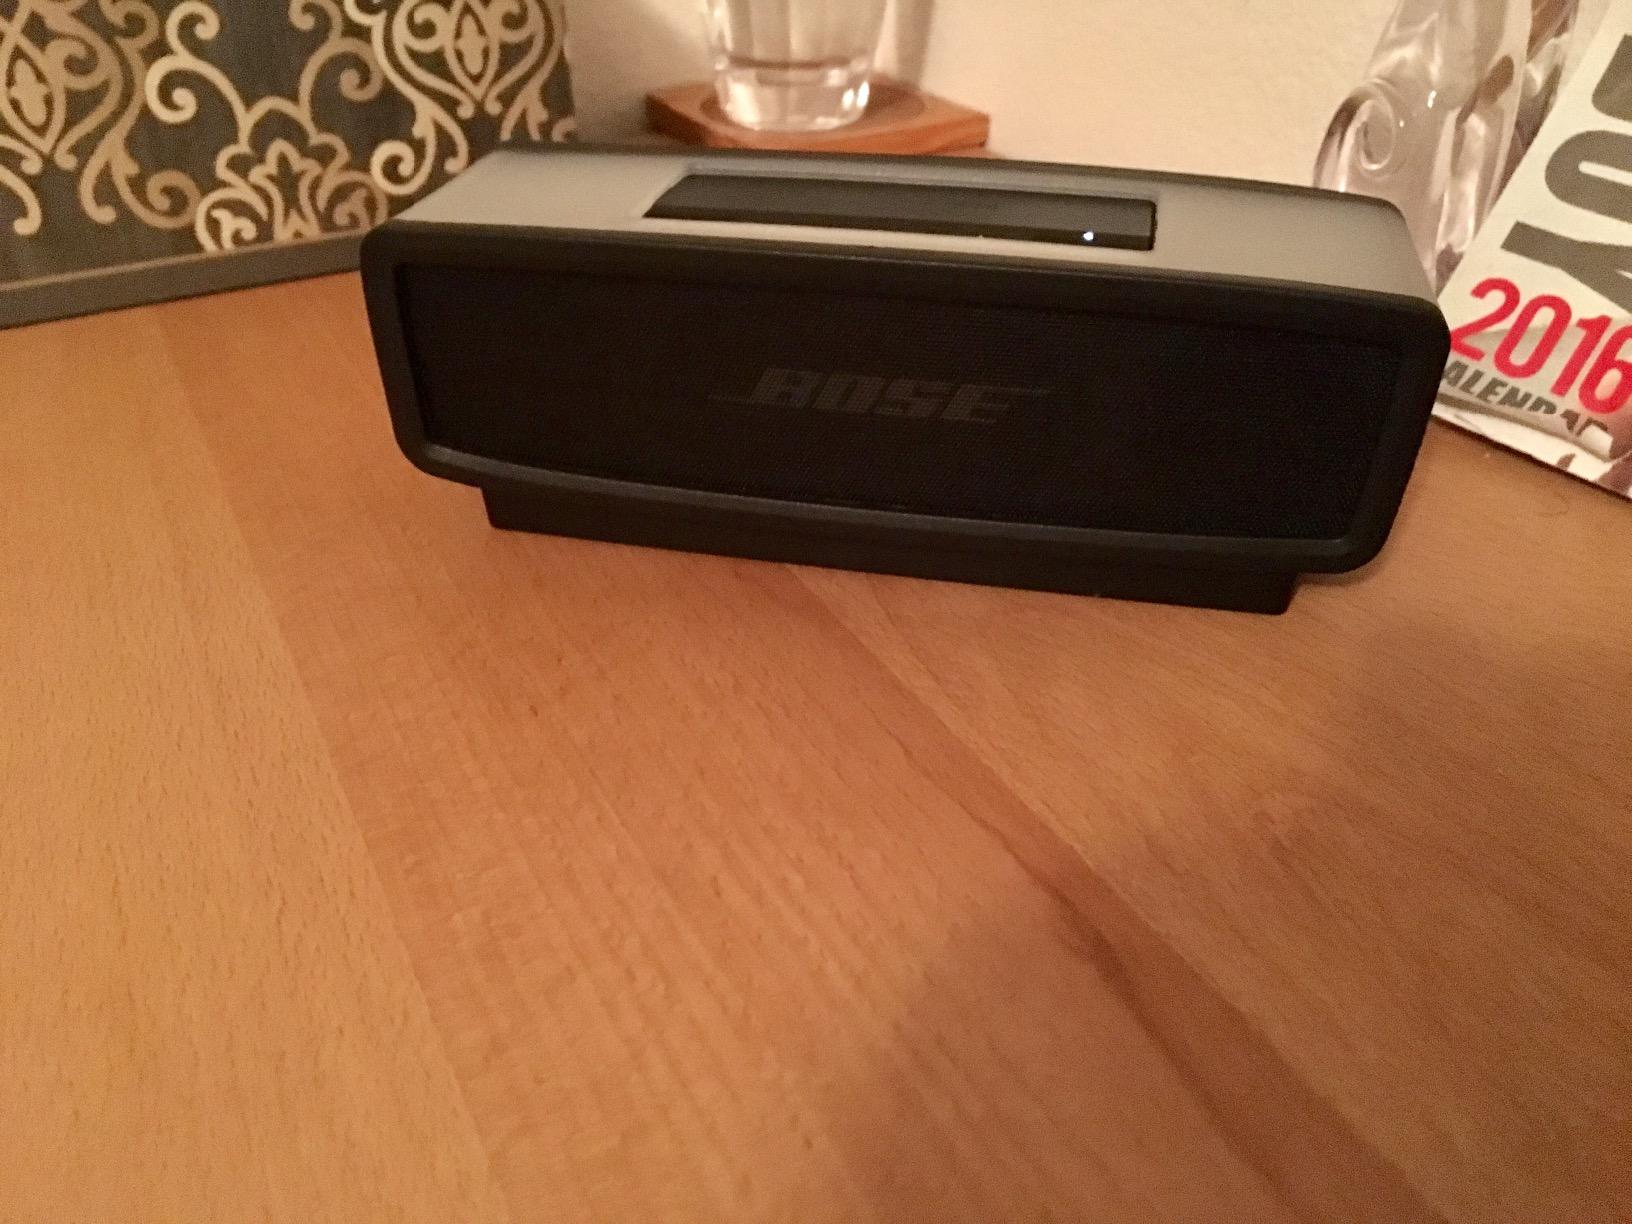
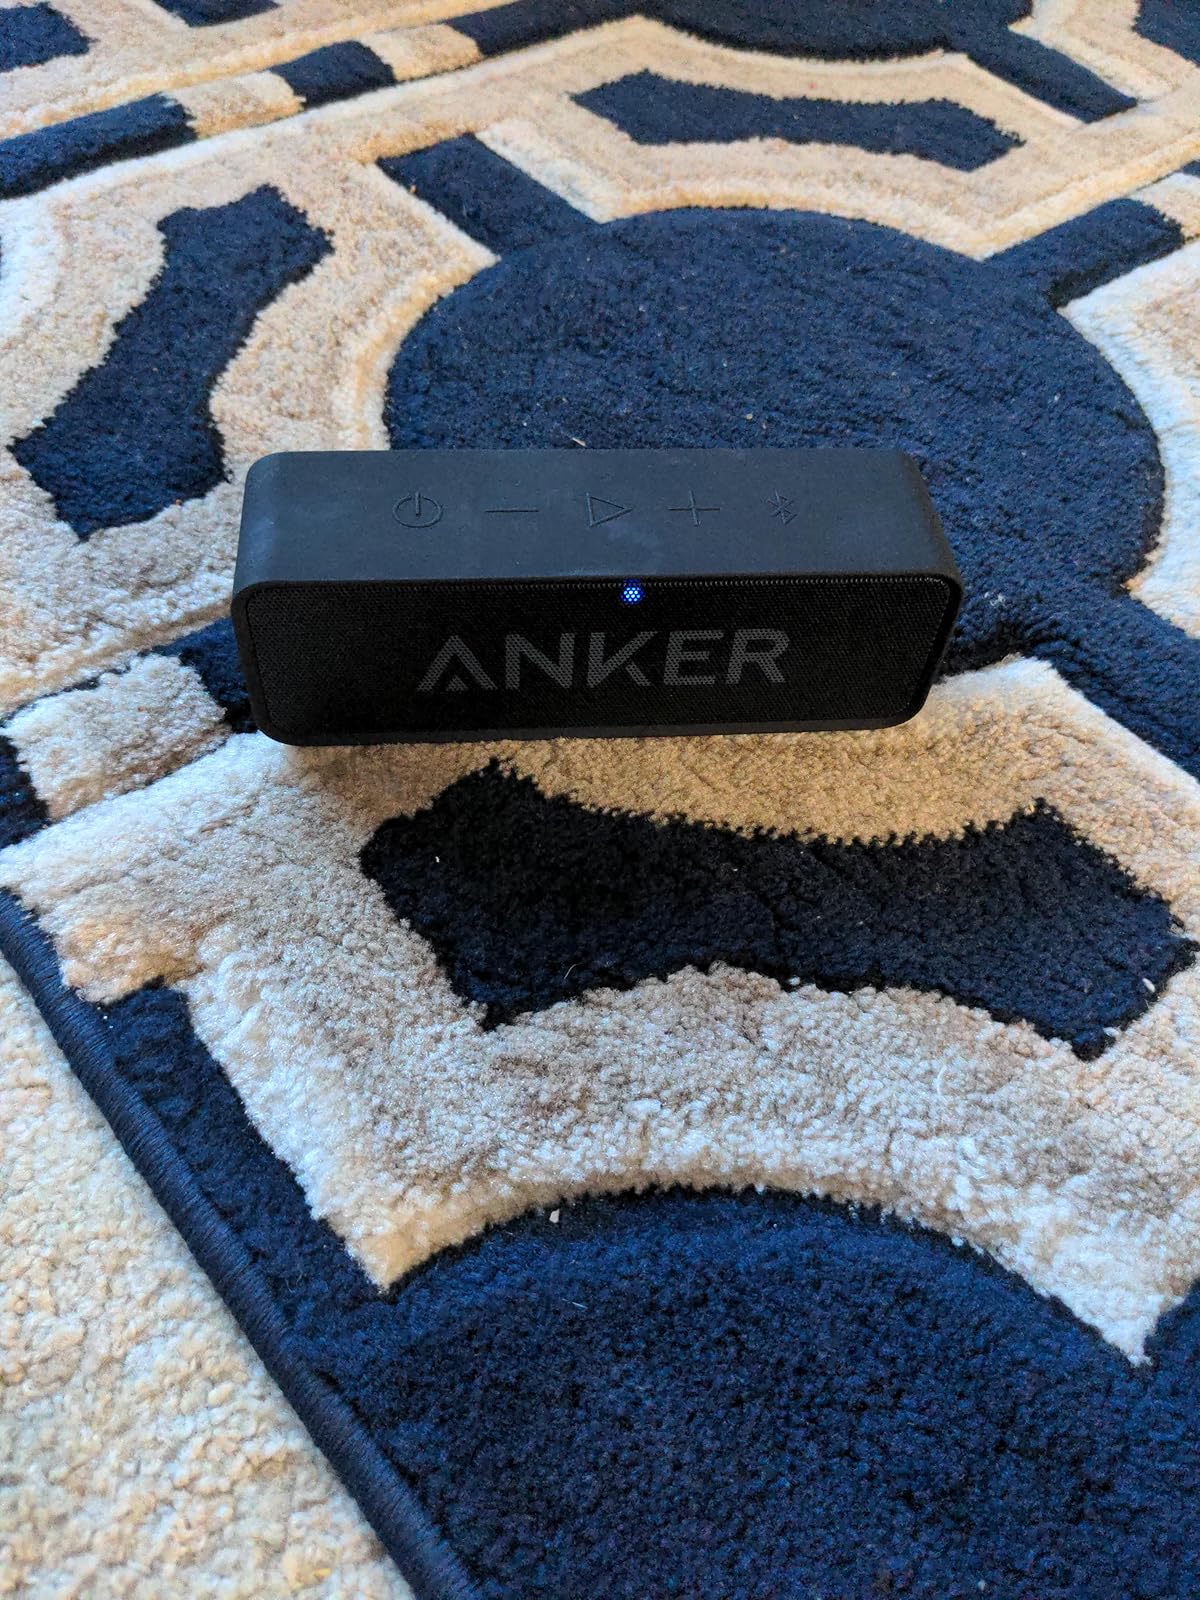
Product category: speaker
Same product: no